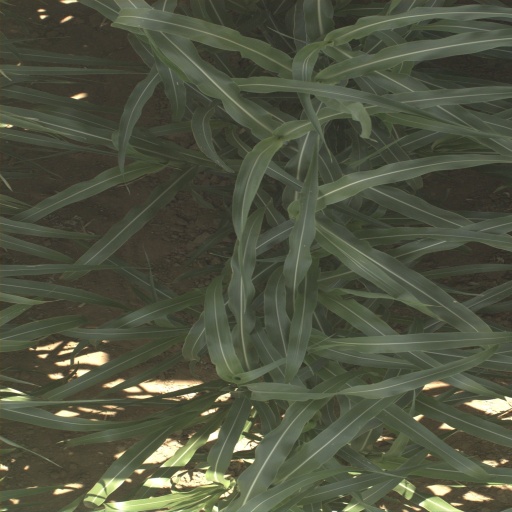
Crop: sorghum